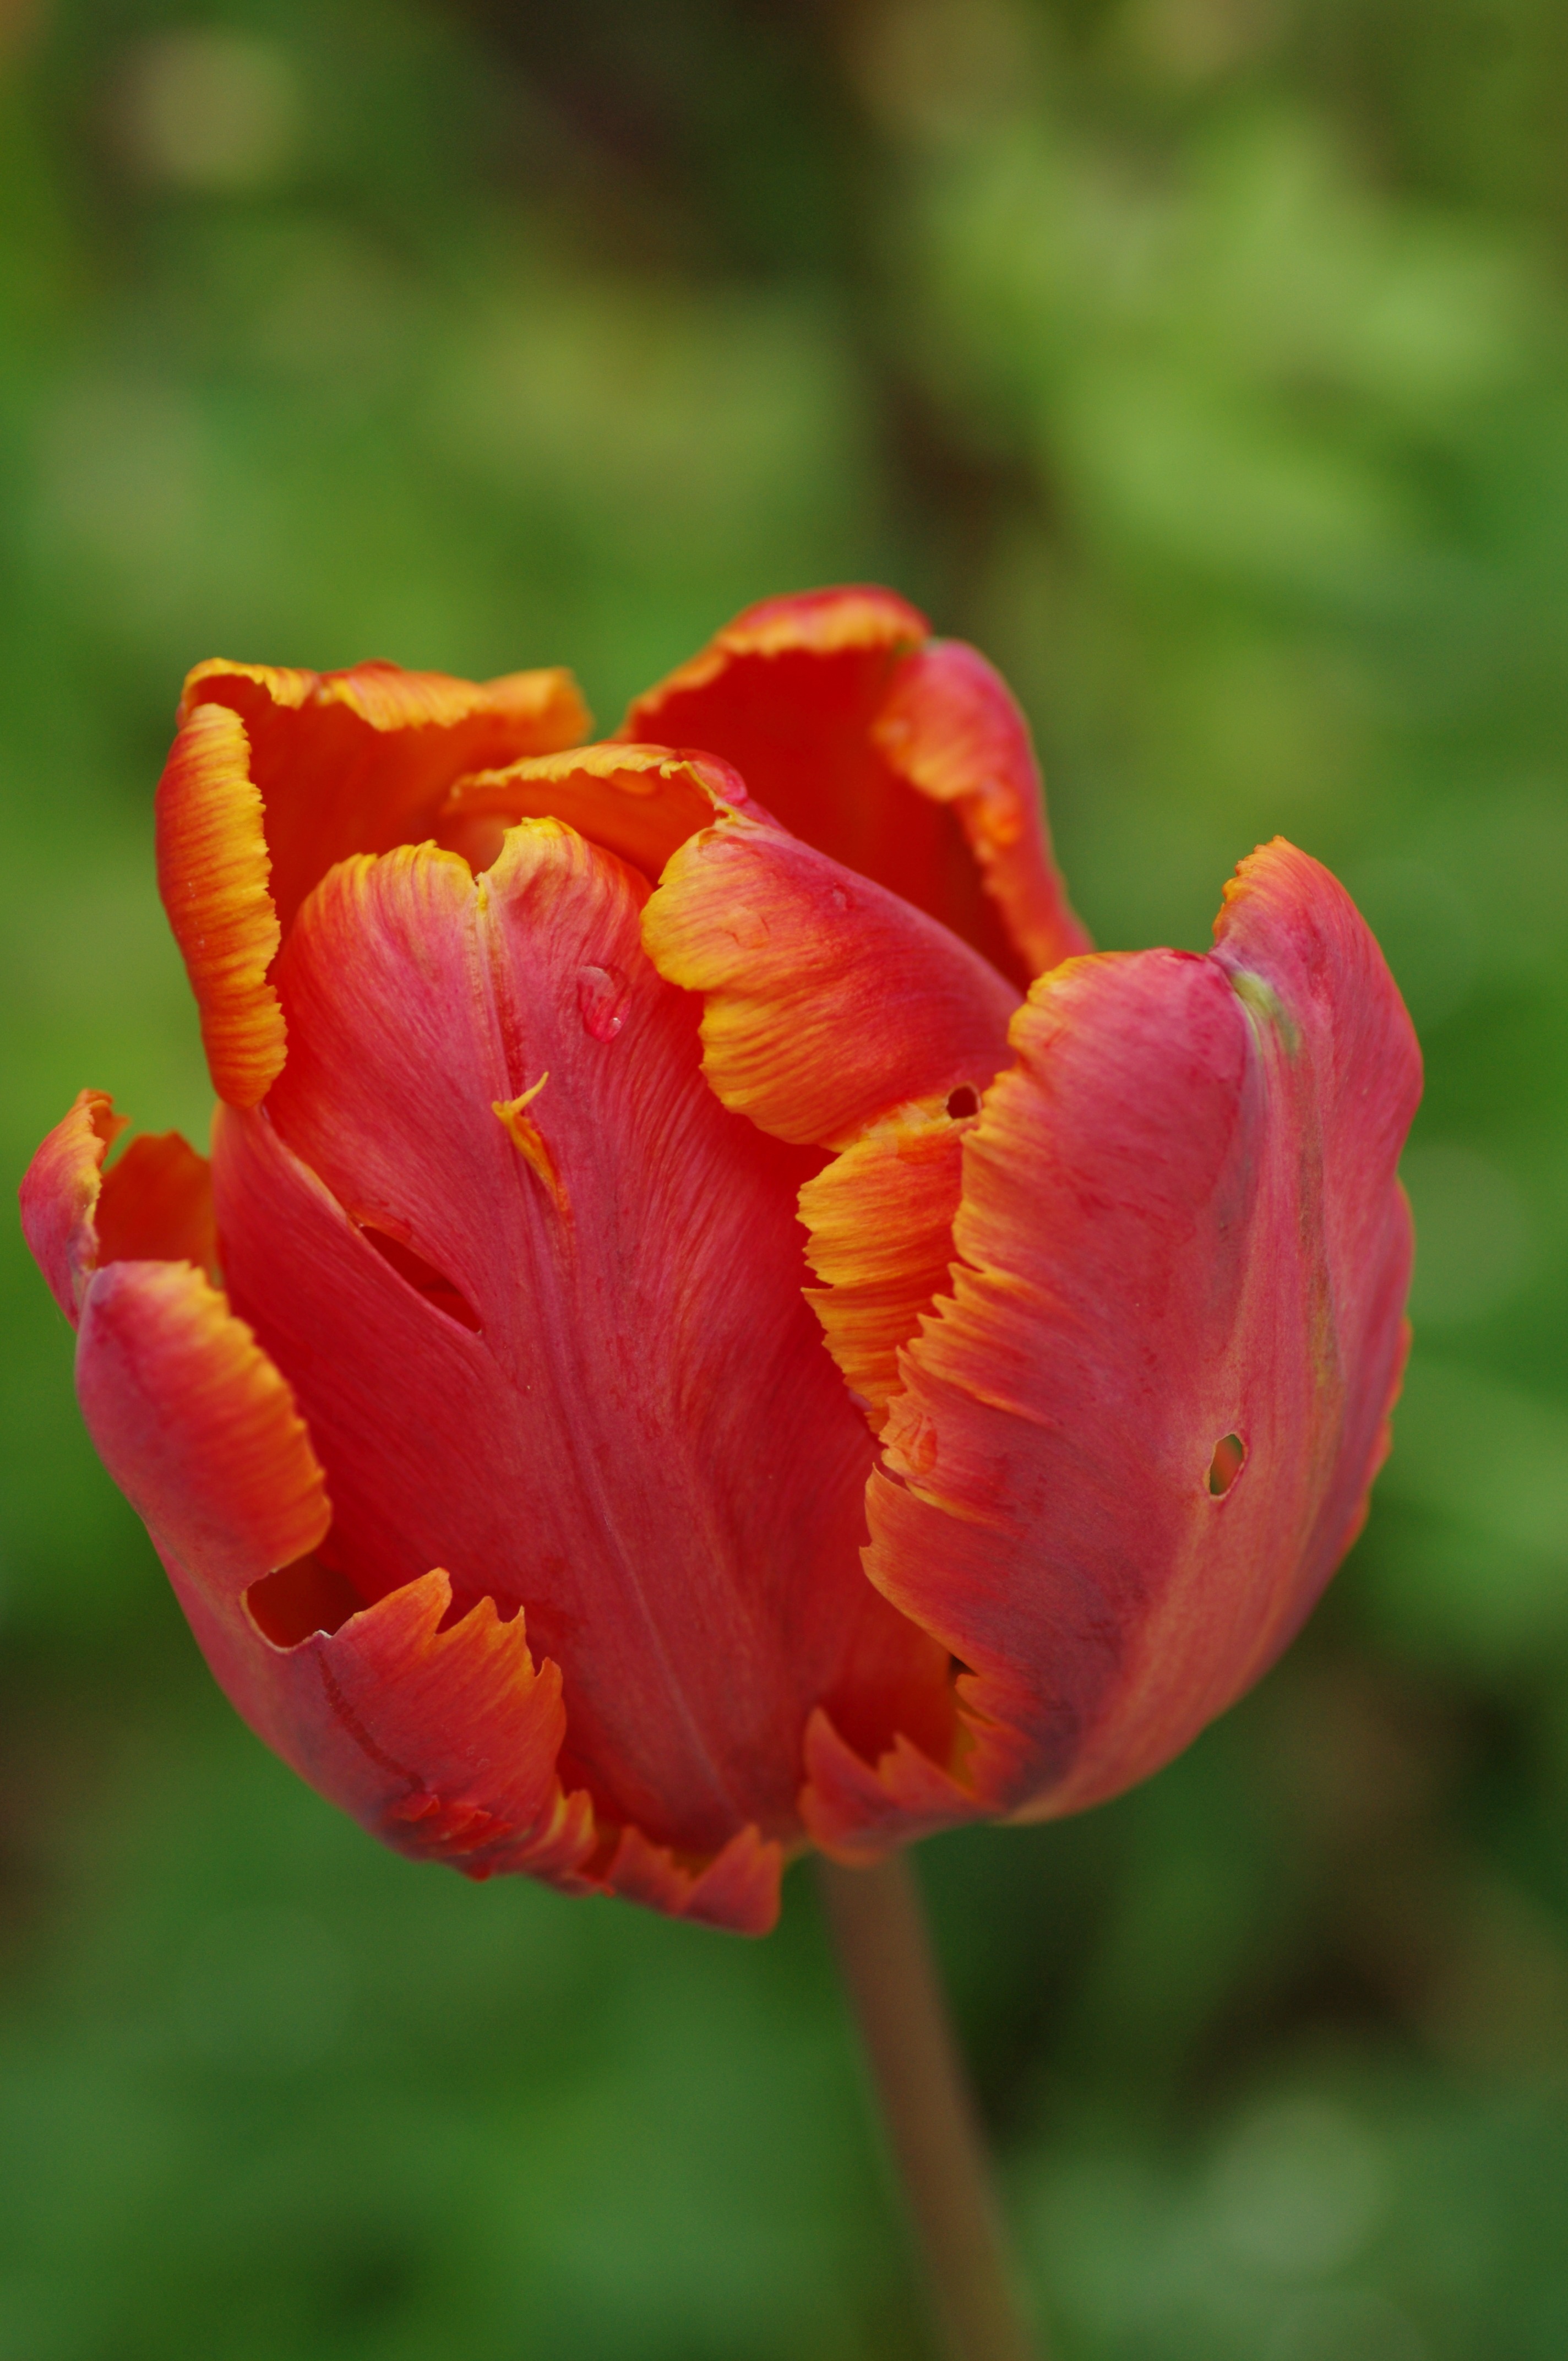
nature, blossom, plant, flower, petal, bloom, tulip, red, macro, botany, flora, macro photography, flowering plant, lily family, plant stem, land plant